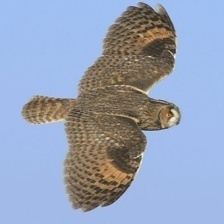
Species: LONG-EARED OWL
Scientific name: ASIO OTUS
ImageNet parent category: great_grey_owl